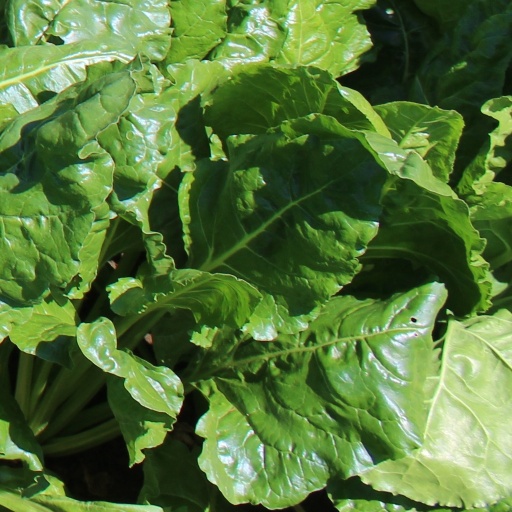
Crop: sugar beet